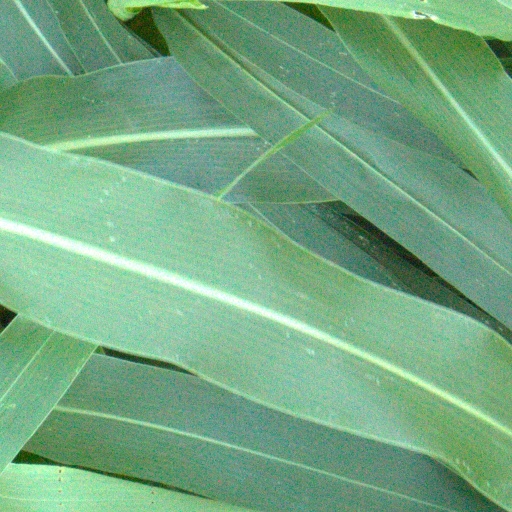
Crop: sorghum